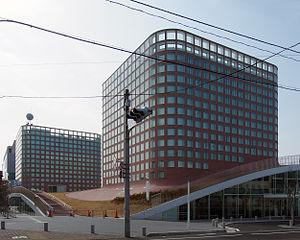
Riken Yamamoto, né en 1945 à Pékin en Chine, est un architecte japonais. Il défend une architecture qui doit être constituée par l’accumulation de compositions diverses.
Fussa est une ville de la préfecture de Tokyo, au Japon.